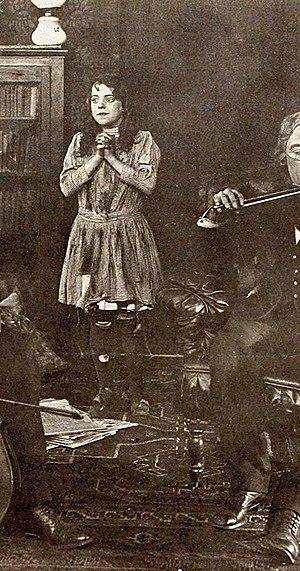
Gladys Egan est une enfant actrice américaine de l'ère du cinéma muet née le 24 novembre 1905 à New York, et morte le 3 août 1997 à Parkersburg.